Ubertino Posculo

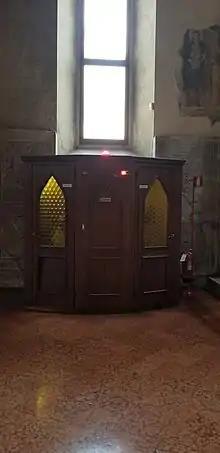
Posculo's funeral inscription is currently hidden by the confessional which is pictured here and situated immediately to the left of the public entrance to the church

He died as someone well known in his region for his skill in teaching Greek and Latin and was respected by contemporary humanists who knew him. A few epigrams in praise of Posculo have survived in a manuscript containing the "Constantinopolis" and the "De Laudibus" (Oxford Bodleian Canon. Class. lat. 120 55r), the first by Michele Carrara and the second by an individual who identifies himself only as “Magister G”: